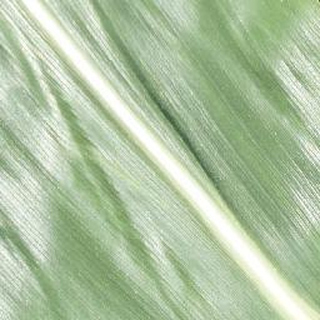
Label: healthy_corn